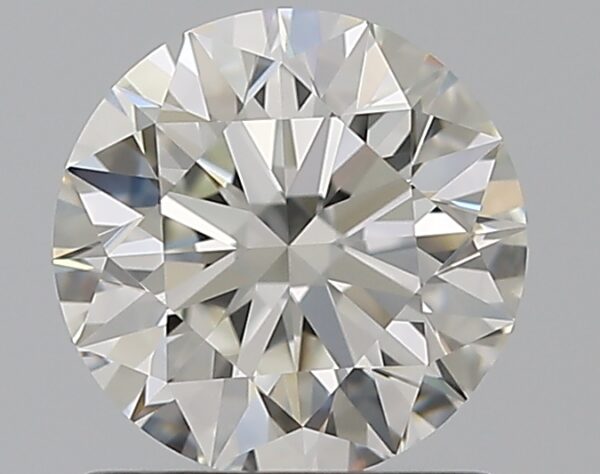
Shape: round
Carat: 1
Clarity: VVS2
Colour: I
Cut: EX
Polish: EX
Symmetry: EX
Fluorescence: N
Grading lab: GIA
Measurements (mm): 6.38 x 6.42 x 3.97